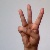
The image shows a hand gesture representing the letter 'W' in Indian Sign Language.